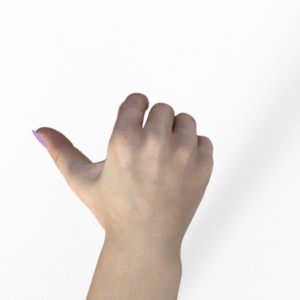
Label: rock